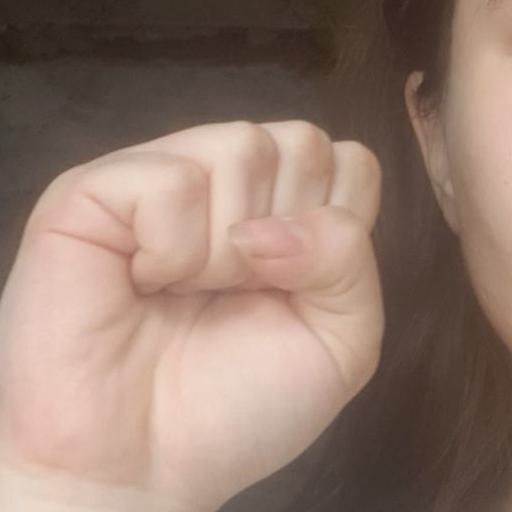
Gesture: fist